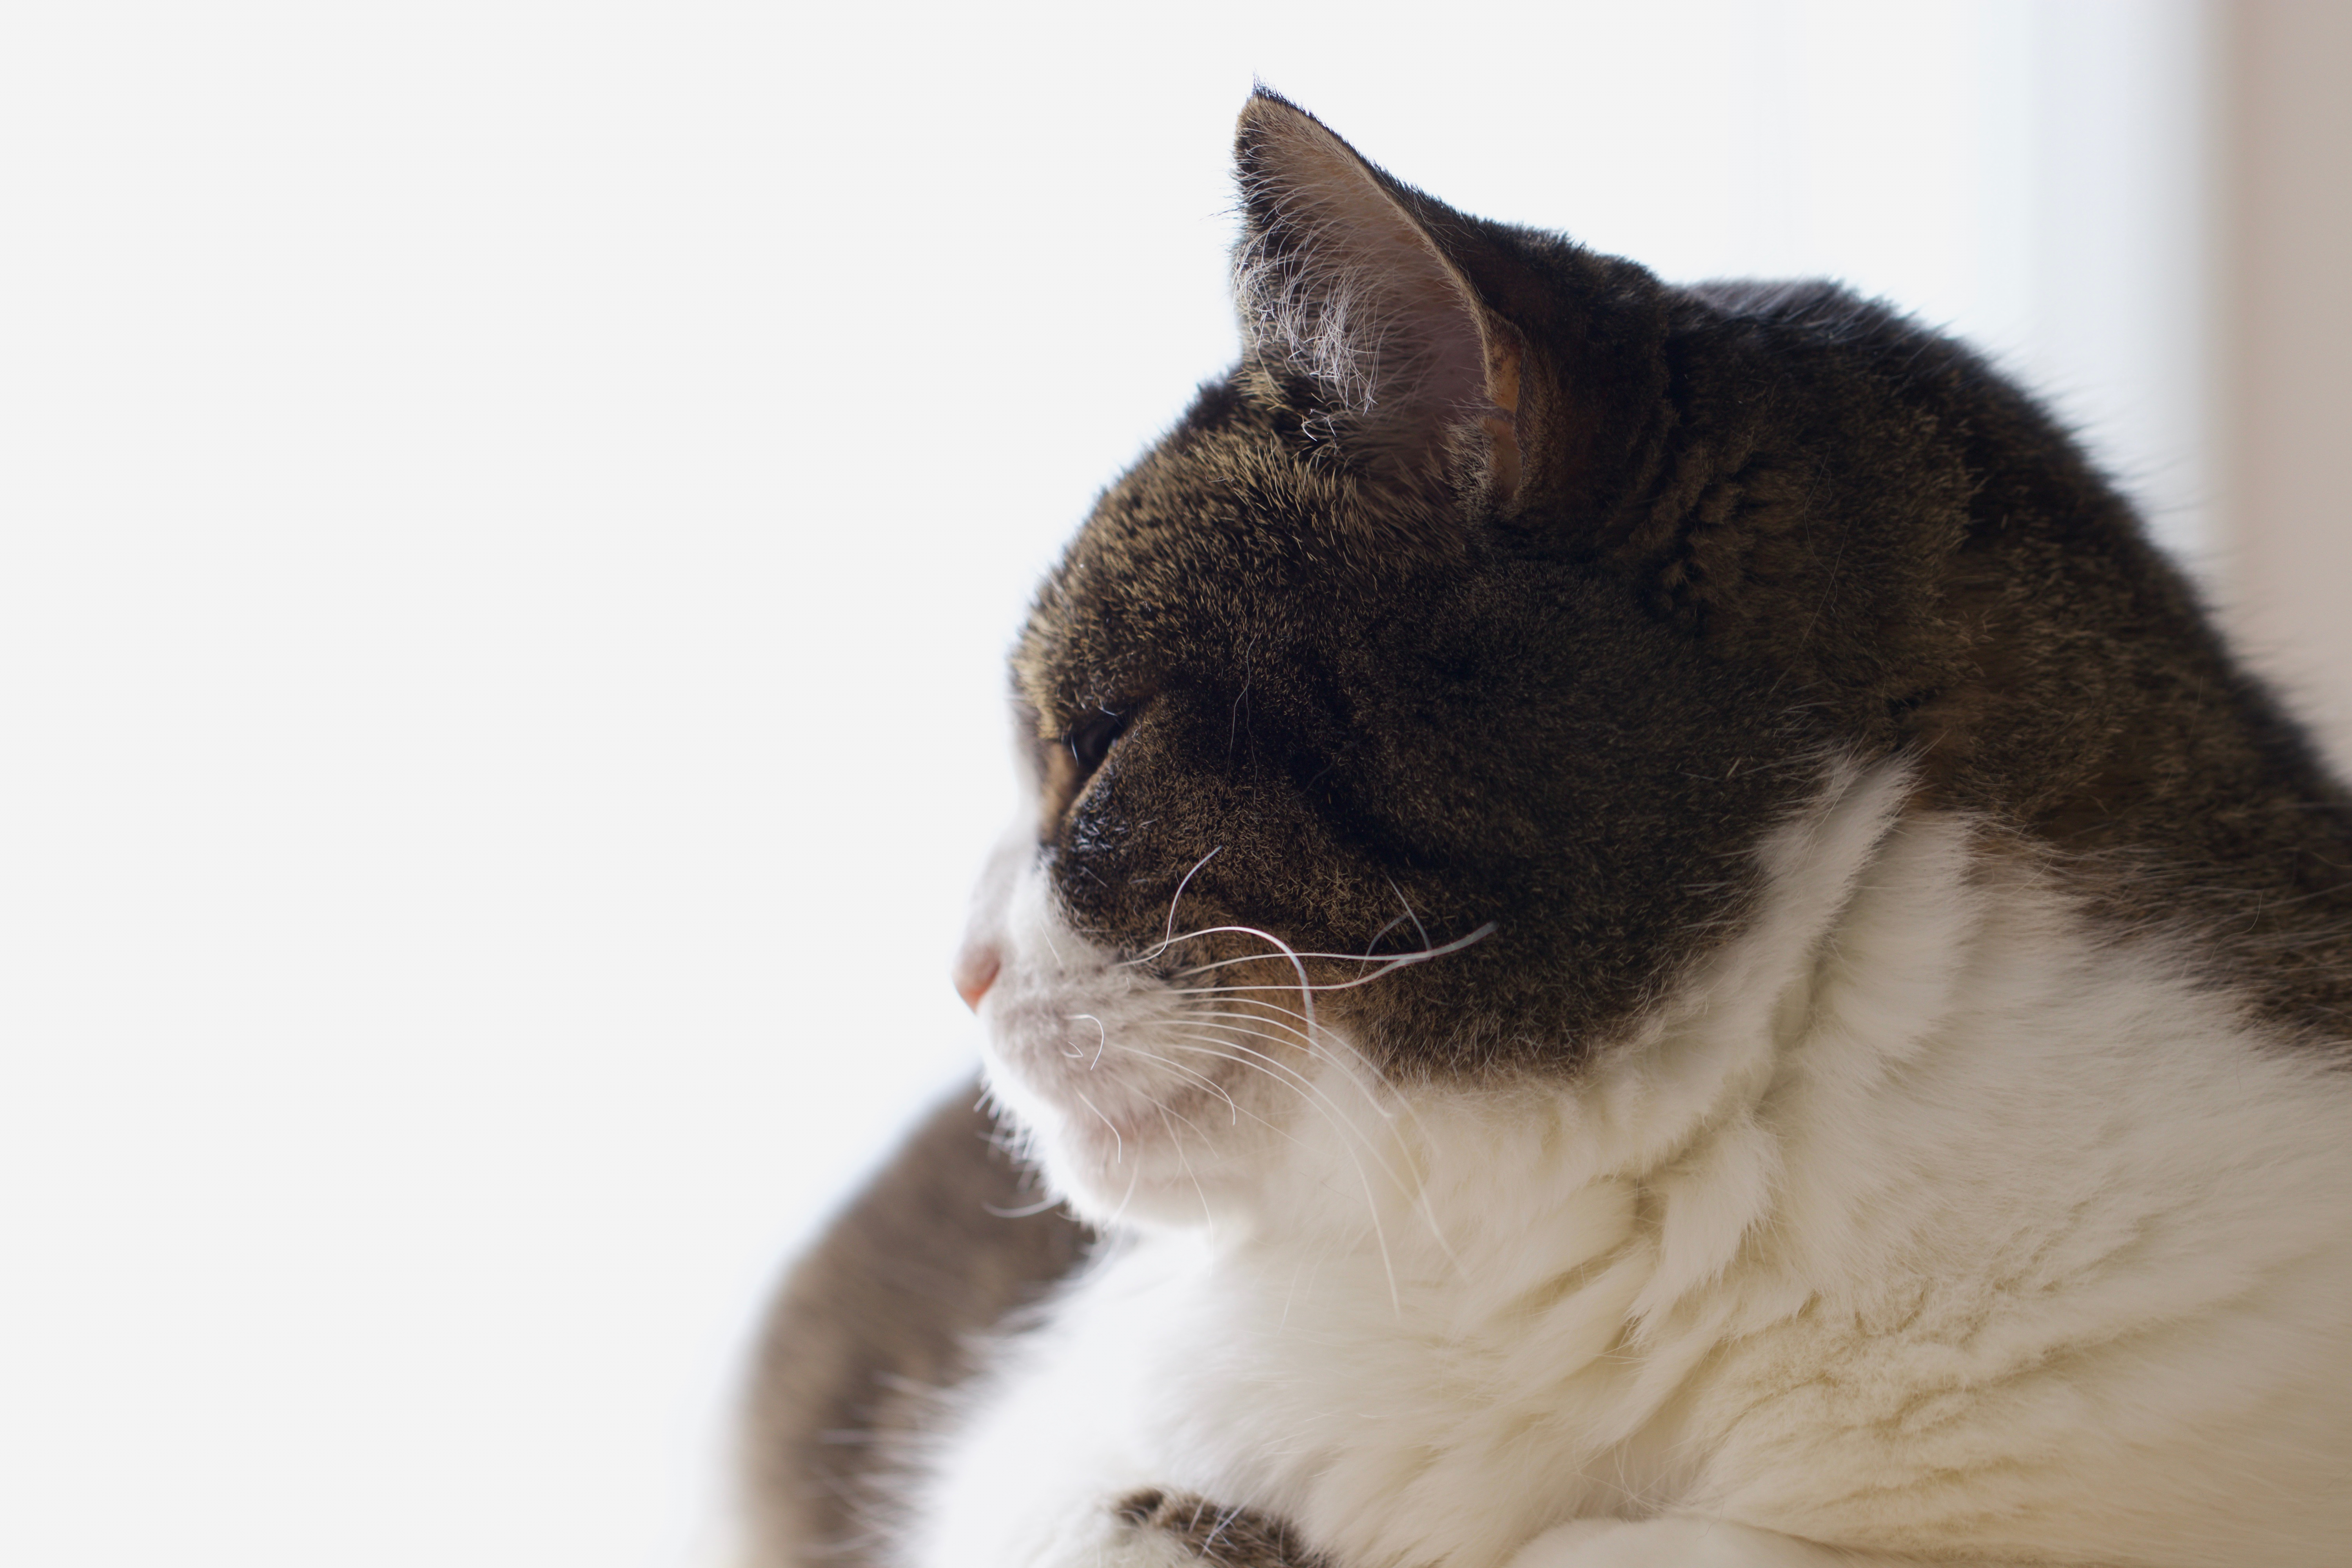
eye, cat, felidae, carnivore, small to medium sized cats, whiskers, snout, tail, domestic short haired cat, fur, tree, terrestrial animal, paw